Alexander Ivanovich Dmitriev-Mamonov

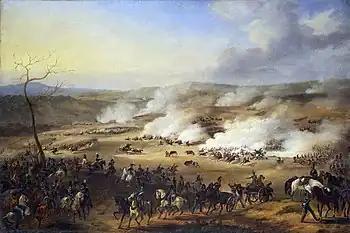
The Battle of Fère-Champenoise

Alexander Ivanovich Dmitriev-Mamonov (Russian: Александр Иванович Дмитриев-Мамонов; 24 December 1787 in Saint Petersburg – 9 December 1836 in Moscow) was the commander of a Belarusian Hussar regiment and a battle painter.